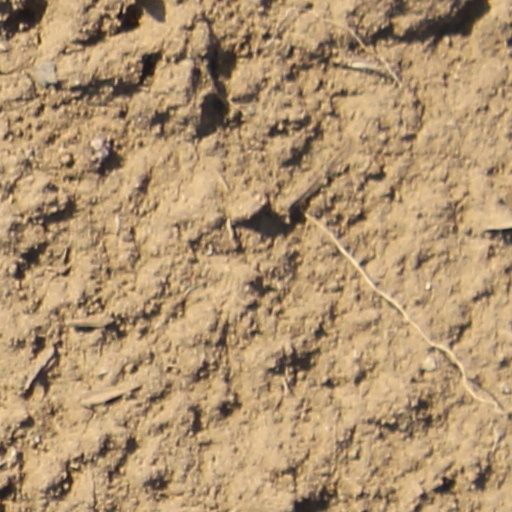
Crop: wheat